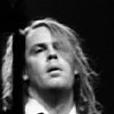
Age: 36